Radha Damodar Temple, Vrindavan

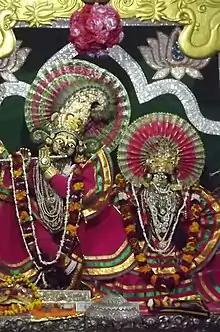
Radha Krishna murtis at center along with their other forms.

Shri Radha Damodar Temple is a Hindu temple, dedicated to Hindu deities Radha and Krishna. The temple is situated in Vrindavan of Indian state of Uttar Pradesh. In the temple, Krishna is worshiped in the form of "Damodar" with his consort Radha. It is one of the main seven Goswami temples of Vrindavan. The temple belongs to Gaudiya Vaishnavism tradition and was founded by Jiva Goswami in 1542.